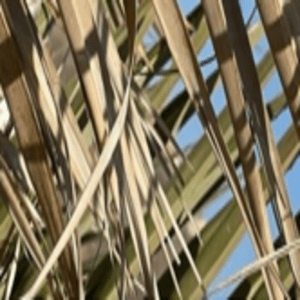
Label: Manganese Deficiency